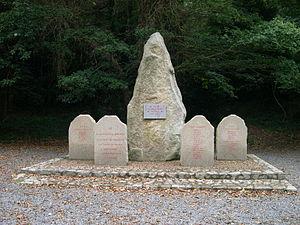
Monument de Kerhamon érigé en mémoire aux morts lors des combats de 1944
Duault [dyɔt] est une commune française située dans le département des Côtes-d'Armor en région Bretagne.